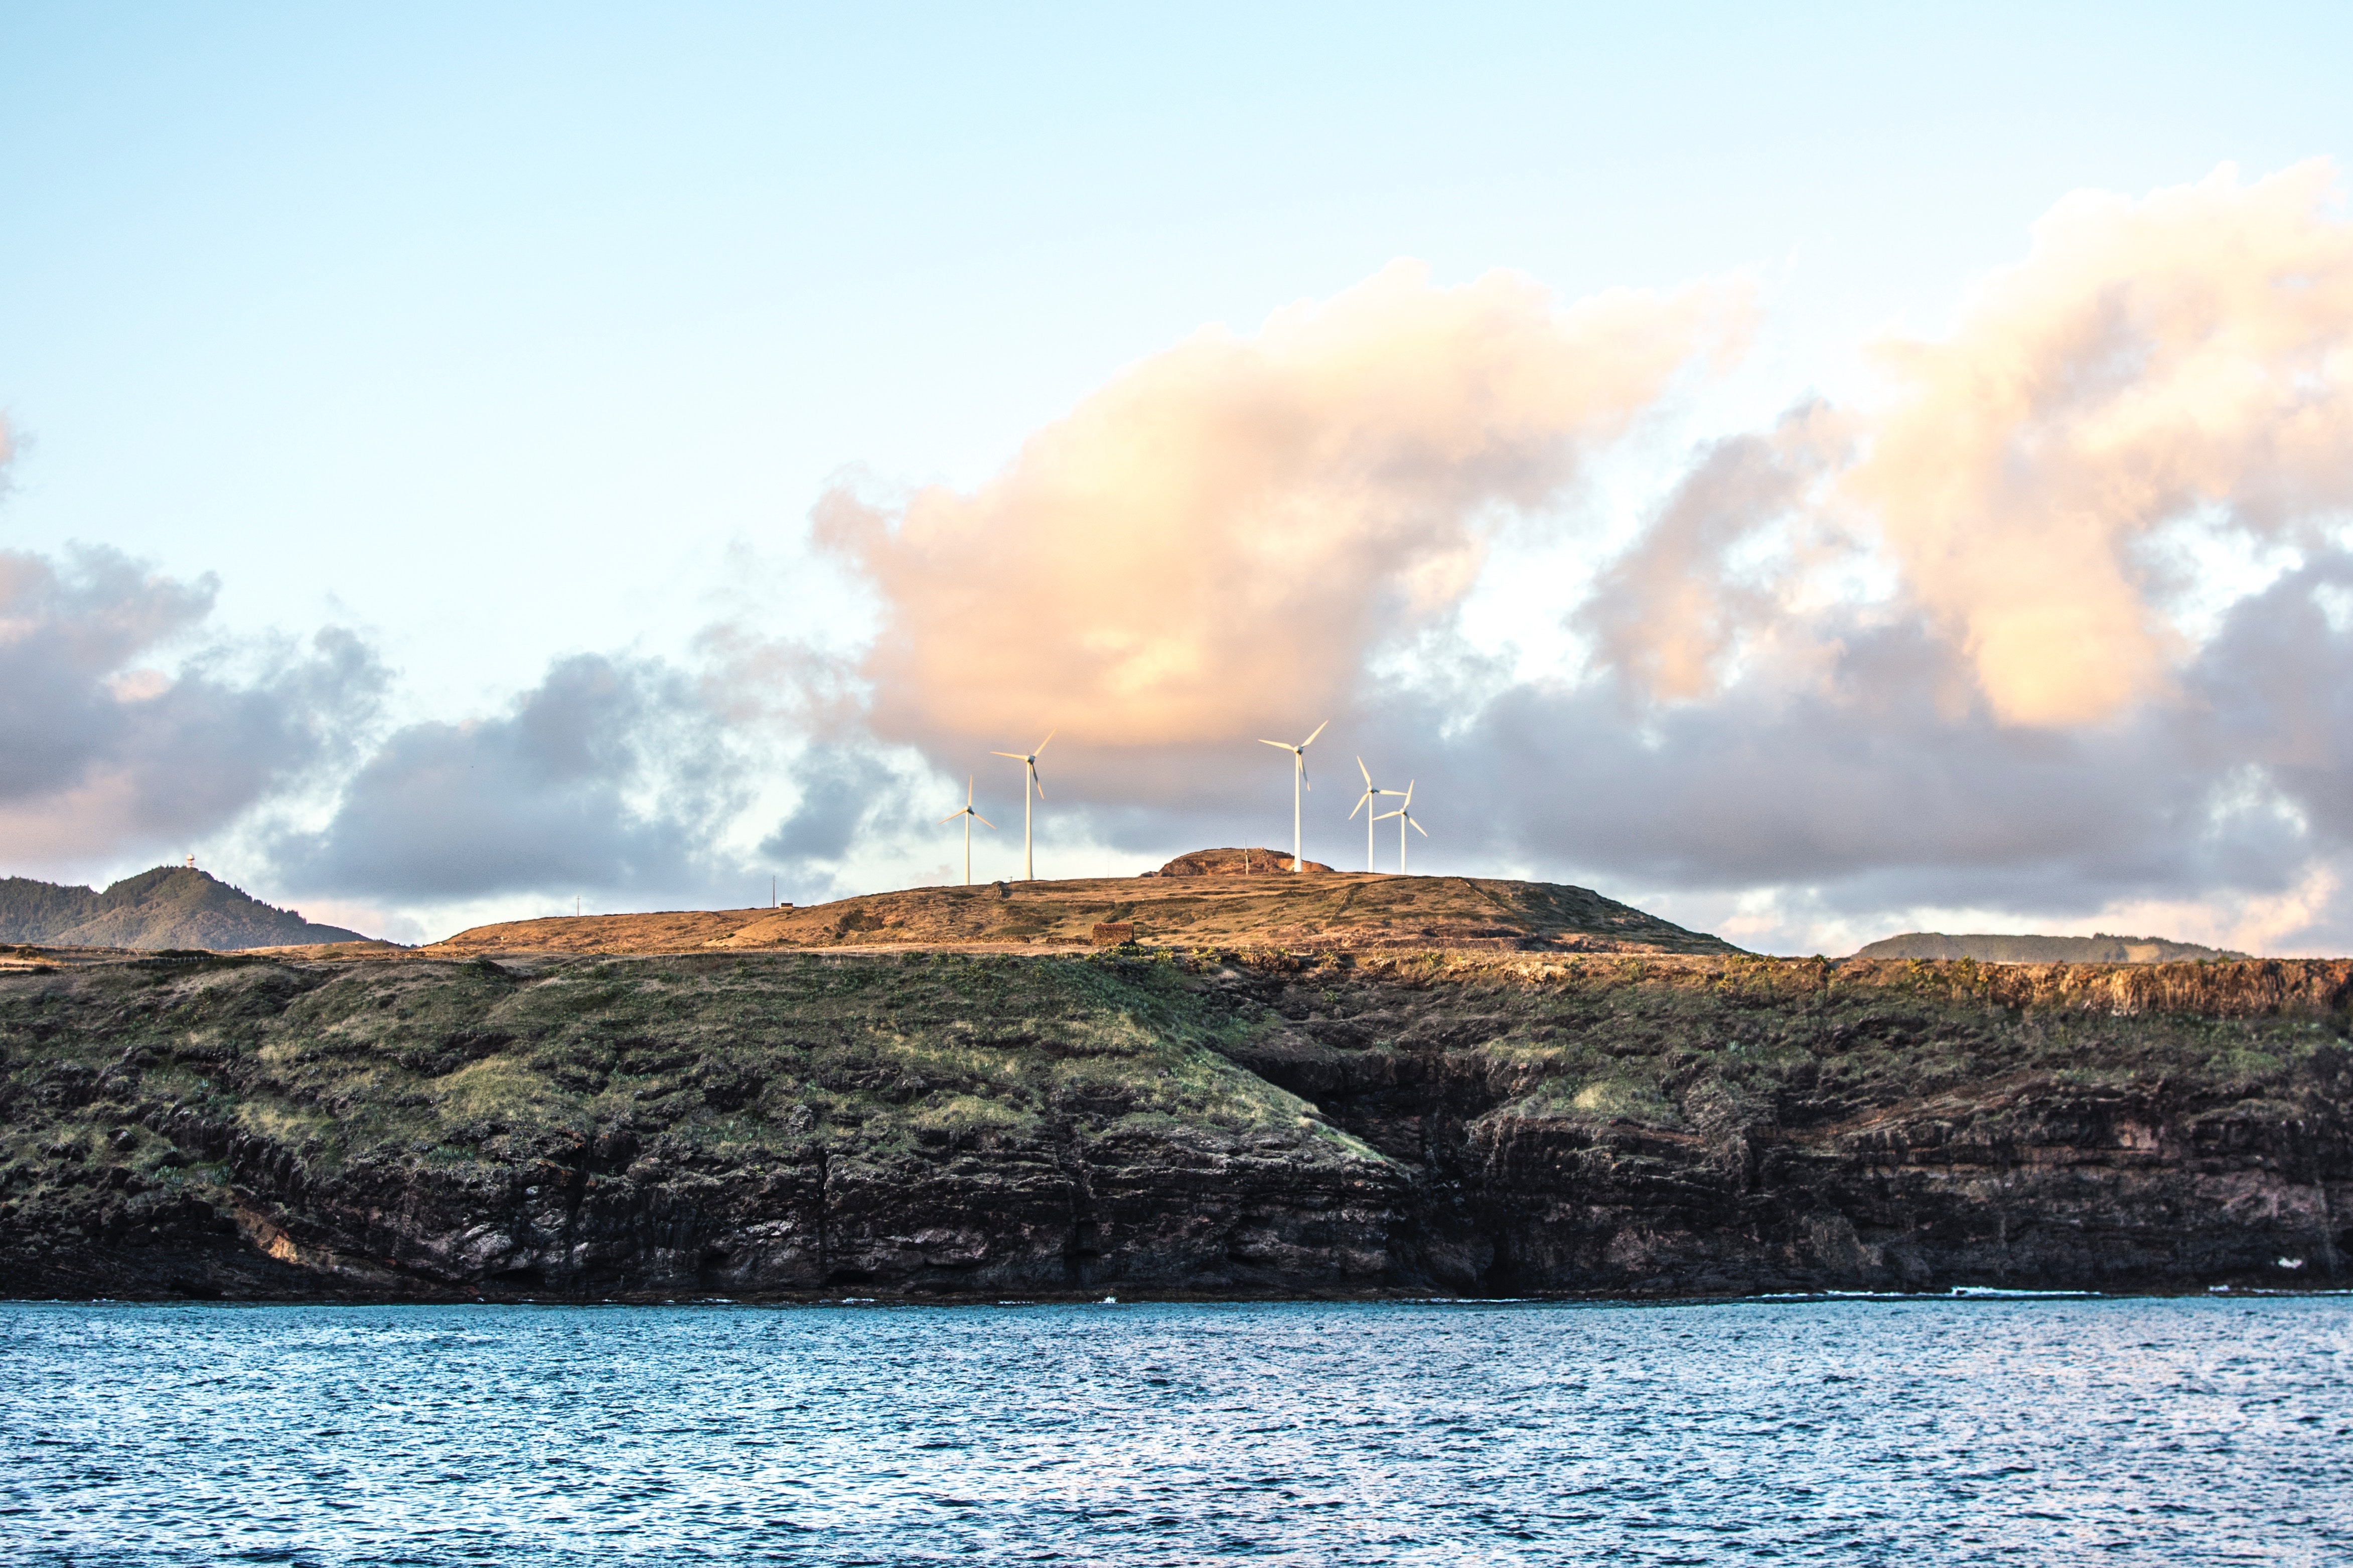
sky, sea, cloud, ocean, coast, headland, horizon, coastal and oceanic landforms, sound, highland, rock, promontory, mountain, hill, island, cape, sunlight, wave, cliff, bay, landscape, skerry, inlet, meteorological phenomenon, smoke, terrain, channel